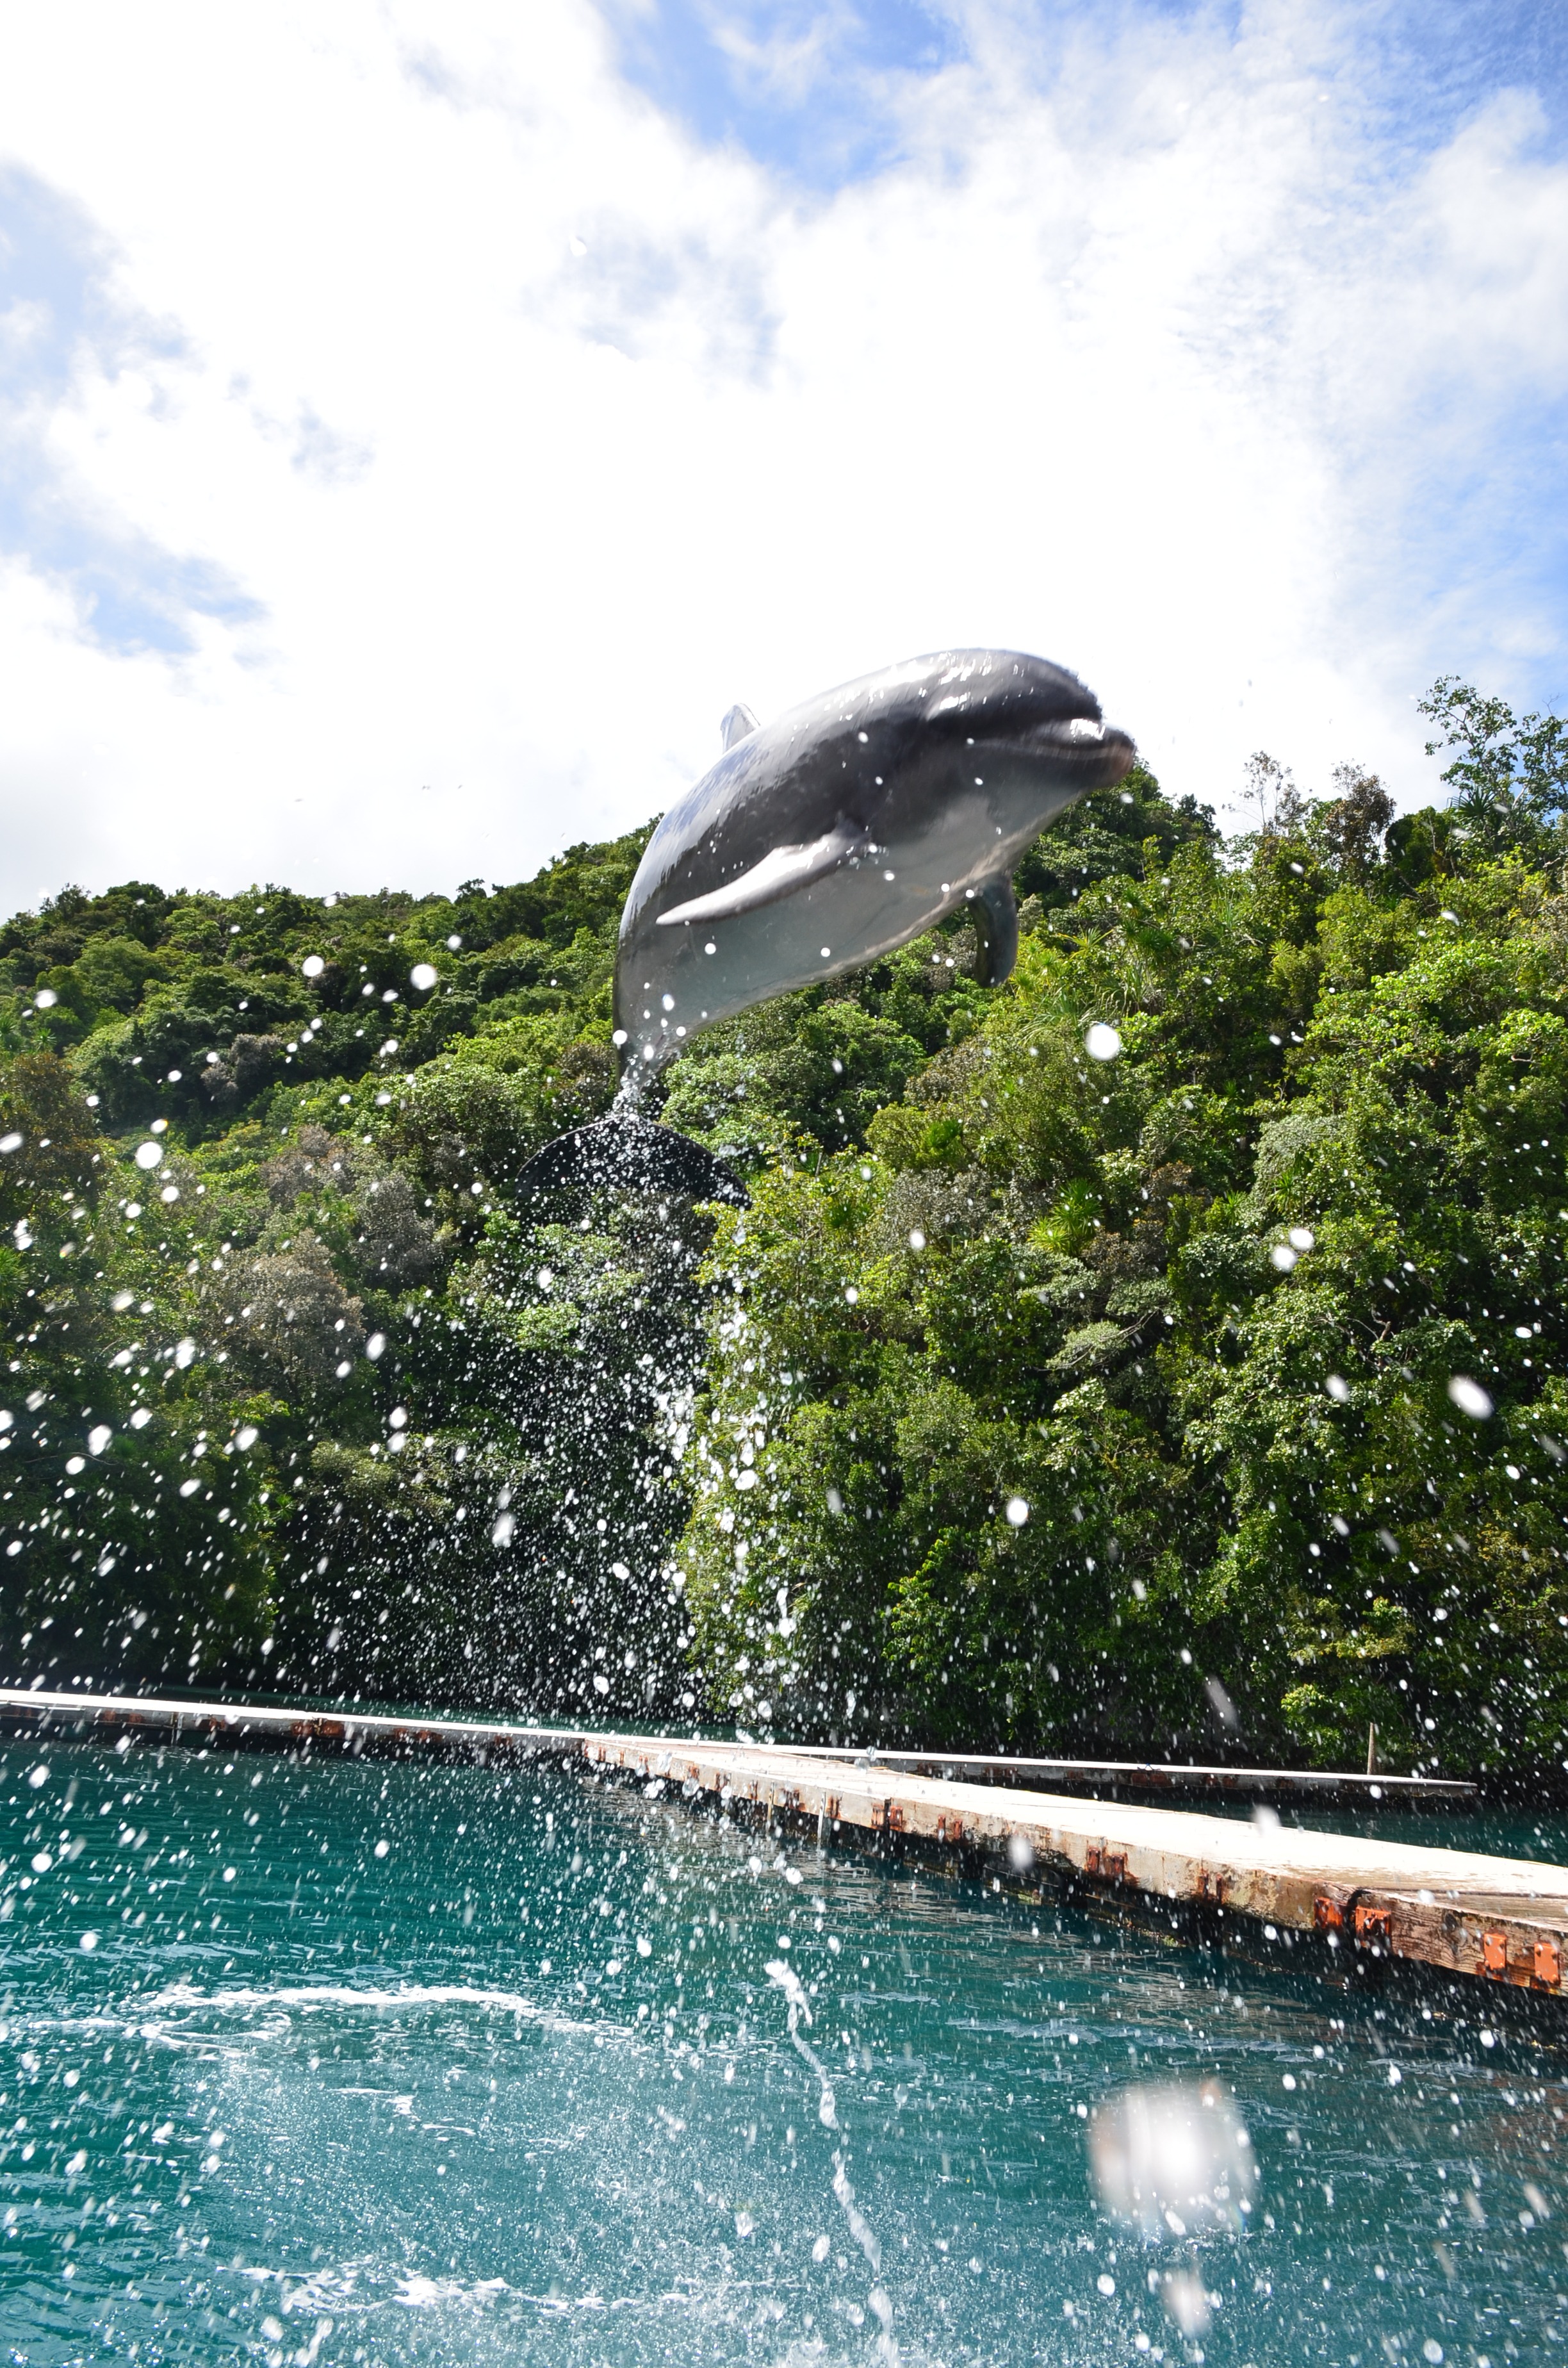
sea, water, sunlight, jumping, wild, high, splash, swimming pool, mammal, leap, playful, height, marine, dolphin, bottlenose, spectacular, water feature, trick, palau, palau beach, palau dolphin